Samuel Blommaert

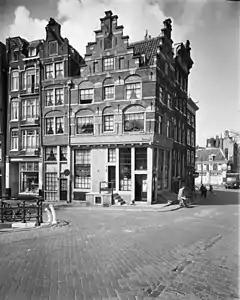
In 1615 Gerrit Reynst became the owner of an empty lot, now Prinsengracht 2; his heirs, two daughters who married Samuel Blommaert and Isaac Coymans sold the lots in 1617, 1618 and 1622.

For many years Blommaert was involved in a company which traded in copper from Angola and the African coast, together with Frans Jacobsz. Hinlopen, and Lucas van der Venne. In 1615 Jacob le Maire carried a letter from his father Isaac le Maire to be presented to Governor Reynst, with an offer to smuggle goods to his son-in-law in Amsterdam. Blommaert was investigated in Amsterdam by the board of the East-India Company on January 30, 1616 about a vessel, named "Mauritius de Nassau", sailed from a Dutch port, under the command of Jan Remmertszoon from Purmerend. The ship was ostensibly destined for Angola, but from there she was ordered to direct her course for "Terra Australis." The plan, therefore, was, from the west coast of Africa to sail southward to Tierra del Fuego, and then